Kingdom of Saxony

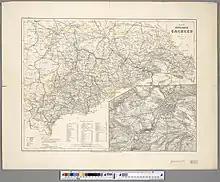
Map circa 1880 featuring the boundaries of the four original

Following the adoption of the 1831 constitution, by the Order of April 6, 1835 district directorates were established. These were subsequently known as . Originally there were four: